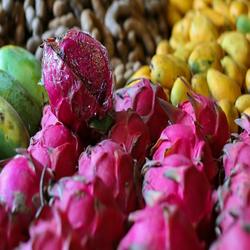
Label: Dragonfruit